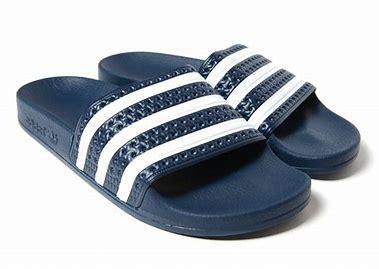
Brand: Adidas
Model: Adilette 22